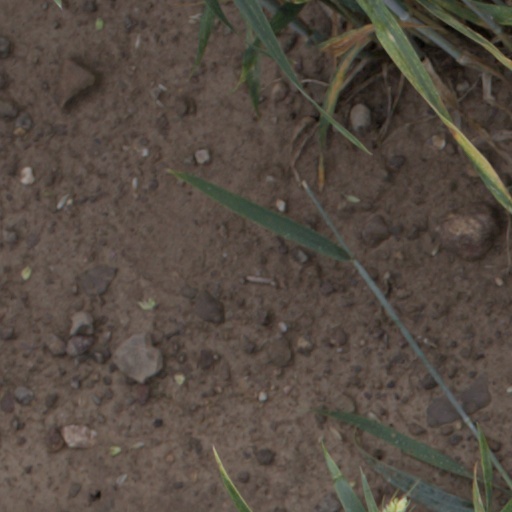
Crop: wheat